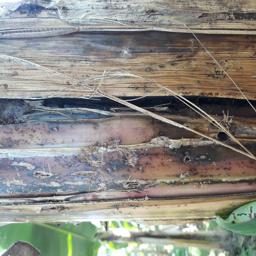
Label: PSEUDOSTEM WEEVIL